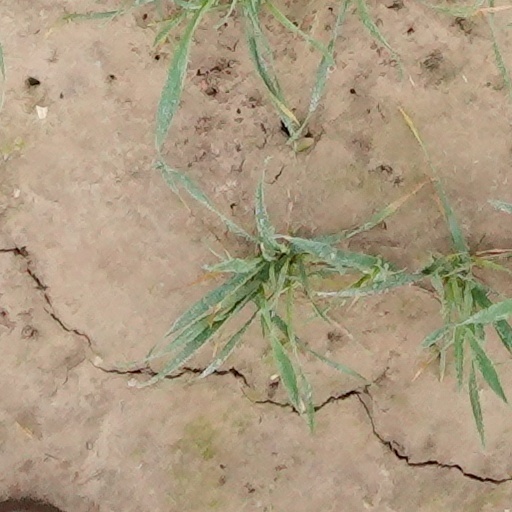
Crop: wheat